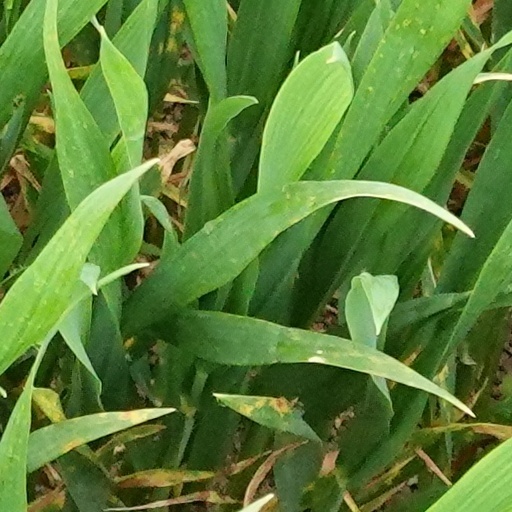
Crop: wheat